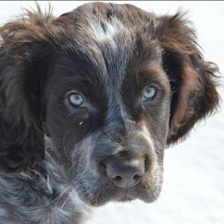
Label: animals